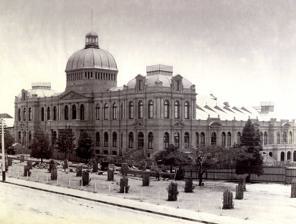
Building: Jubilee Exhibition Building
Country: Australia
Year built: 1887
Former building in Adelaide, South Australia Jubilee Exhibition Building General information Status Demolished Location North Terrace, Adelaide Country Australia Coordinates 34°55′14″S 138°36′22″E / 34.920544°S 138.606188°E / -34.920544; 138.606188 Construction started 1885 Completed 1887 Opened 20 June 1887 Demolished 1962 Cost £20,217 (1887) The Jubilee Exhibition Building in Adelaide , South Australia, was built to celebrate the 50th anniversary of Queen Victoria 's accession to the throne on 20 June 1837. The jubilees of her Coronation on 28 June 1838, and of the Proclamation of South Australia on 28 December 1836, were also invoked on occasion. The building, increasingly referred to as the Exhibition Building , was located opposite the corner of North Terrace and Pulteney Street . on what is now the University of Adelaide 's North Terrace campus, between Bonython Hall and the old School of Mines building (now University of South Australia 's City East campus) on the Frome Road corner. It was opened on 20 June 1887 and was used until the mid 1920s. In 1929 the land and building were transferred to the University, and the building was demolished in 1962 to make way for the Napier building. There were two fountains in front of the building. One is now located in front of the Rundle Mall entrance to the Adelaide Arcade , the other in the Creswell Gardens . Planning The idea of South Australia hosting an international exhibition as a patriotic gesture was promoted in the early 1880s, culminating in a Bill which was passed by Parliament in 1883. Subsequent opposition to the scheme on the grounds of the expense involved saw the Bill being repealed in 1884, and Sir Edwin T. Smith pushed for a less grandiose celebration, which resulted in the Act of 1885, and the voting of £32,000 for a permanent Exhibition Building, which after the Jubilee would become the home of the South Australian Institute . As originally conceived by Government Architect E. J. Woods , the new building was to have a dome 112 feet (34 m) wide, an art gallery, 46 by 252 feet (14 by 77 m), a court 120 by 43 feet (37 by 13 m) with a gallery round it of 10 feet (3.0 m) width. A basement below this section 10 feet (3.0 m) high, three open courts for lighting and ventilation, each 120 by 66 feet (37 by 20 m) by 40 feet (12 m) high. Height of the dome 80 feet (24 m), 127 feet (39 m) from the floor to the crown of the inner dome, and 192 feet (59 m) from the floor line to the apex of the dome externally. Design and construction The Jubilee Exhibition Building at night in 1920. North Terrace institutions in 1926. Exhibition Building is second from right. North Terrace, Adelaide 1930 The architects chosen were Withall & Wells, and W. Rogers the builder. The corner-stone was laid on 21 June 1886. Interest from exhibitors in the lead-up to the Jubilee meant that the building had to be extended during the construction process, but the building was completed, and filled with manufactures and produce from around the globe, within the year, well in time for the opening of the Festival on 21 June 1887. A railway line connecting the Adelaide railway station to the grounds behind the Exhibition Building passed under King William Road and ran between the Torrens Parade Ground and Government House . Queen Victoria’s Jubilee During the 1887 Jubilee 789,672 visitors passed through the exhibition. The building housed 2,200 exhibitions (valued at approximately £500,000) from 26 different countries. The Adelaide Jubilee International Exhibition was one of few major exhibitions in Australia where all the costs, totalling £66,000, were covered. Royal Adelaide Show The Jubilee Exhibition Building and Jubilee Oval was the home of the Royal Adelaide Show from 1895 to 1925. Other uses The building and grounds have been used for a variety of events and purposes, including: In November 1889 the whole of the basement (one third of the building's floor area) was handed over to the South Australian School of Mines and Industries to accommodate the rising demand for quality vocational training. Though timely, this expedient was less than satisfactory, and not solved until 1903, when the purpose-built school was opened on the Frome Road corner. From 1910 to 1916 the Education Department's Adelaide School of Art , conducted by H. P. Gill , was conducted in the Exhibition Building, though under sufferance, as there was no heating in winter. On Saturday 2 December 1911, Wondergraph opened its new "Picture Pavilion" opposite the Exhibition Building. This was a seated outdoor picture theatre which showed silent films . The venue continued to operate for several years until at least  1919, lending itself to other uses as well. In February 1919 at the outbreak of the Spanish flu pandemic the Exhibition Building became the Exhibition Isolation Hospital. It was heavily criticised by medical staff and was no longer needed once isolation wards had been opened at the nearby Adelaide Hospital, and by late November 1919 when the last admission to the Exhibition hospital took place, 588 patients had been admitted, of whom 68 died from the disease. In November 1934, S.A. Theatres opened Adelaide's first outdoor talkie theatre in the Exhibition Grounds, known as the Chinese Gardens owing to the Chinese-themed decor. The last recorded show appears to have taken place in April 1938. In 1949 the Motor Vehicles Department, with its staff of 100 and records relating to 143,000 vehicles and 147,000 licensed drivers, as well as archived files, moved to the Exhibition Building from the state government offices on Victoria Square . By 1962, just before demolition, the public offices of this department were located in the Railways building. Demolition The building was demolished in 1962, making way for the Napier Building , part of the University of Adelaide . See also List of destroyed heritage References